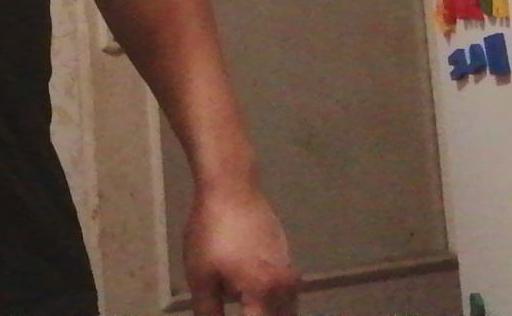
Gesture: no_gesture